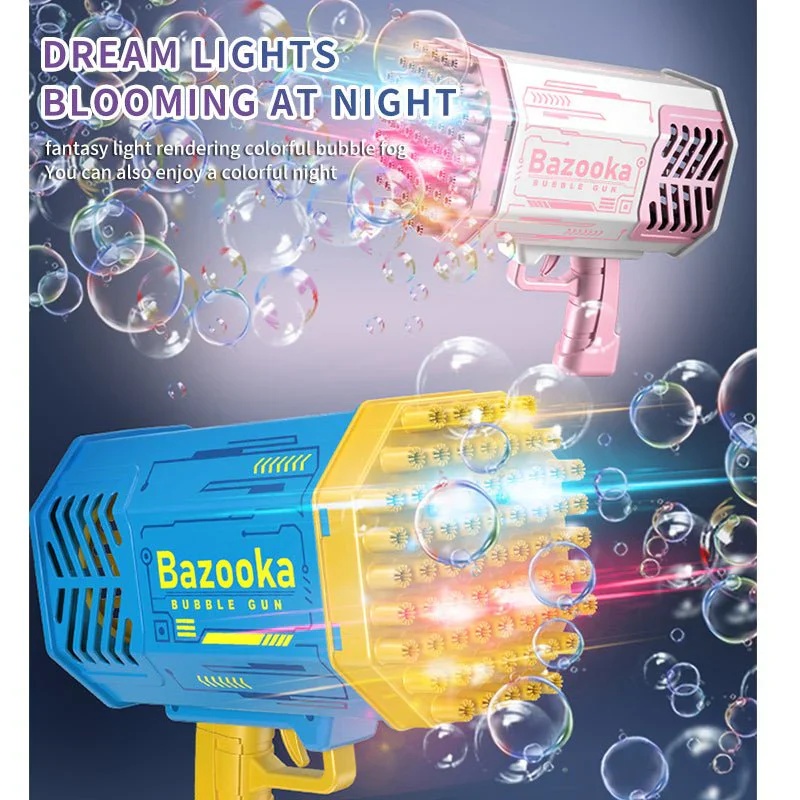
Bubble Gun
🚀 Rocket Boom Bubble Gun🌟 🔋 Tip Before using, make sure the battery is fully charged. Insufficient wind may cause bubbles to clump together. ⚡ 💡 How to Play: Pour bubble solution into the bubble liquid tray, immerse the rocket boom bubble blower tip, and watch as thousands of bubbles take flight! 🪂 👦👧🧒 Applicable Age: Suitable for kids aged 3-12, as well as adults (toddler use requires adult supervision). 🧑🤝🧑 🎉 Ideal Gifts: A fantastic gift idea for children, friends, or yourself. Perfect for outdoor parties, birthdays, weddings, and endless bubbly fun! 🎈🎂🎊
Brand: Gulf Souq
Category: Toys & Games > Toys > Activity Toys > Bubble Blowing Toys > Bubble Guns